George W. Casey Sr.

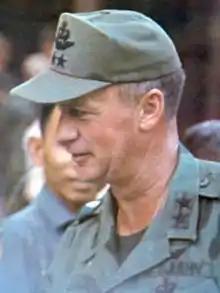

George William Casey Sr. (March 9, 1922 – July 7, 1970) was a United States Army major general who was killed in a helicopter crash in July 1970, in South Vietnam. General Casey, who had served in the Korean War, was in command of the US 1st Cavalry Division at the time of his death. His son George W. Casey Jr. served as the 36th Chief of Staff of the United States Army from April 2007 to April 2011.